Sisir Kumar Mitra

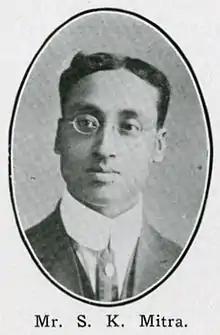
Photograph of S.K. Mitra from the January 1916 issue of "The Hindusthanee Student".

Mitra was born in his father's hometown of Konnagar, a suburb of Kolkata (then Calcutta) located in the Hooghly District in the Bengal Presidency (present-day West Bengal). He was the third son of Joykrishna Mitra, who was a schoolteacher at the time of Mitra's birth, and Saratkumari, a medical student whose family came from Midnapore. While Mitra's paternal family were orthodox Hindus, his mother's family were adherents of the progressive Brahmo Samaj, and were noted in Midnapore for their advanced outlook. In 1878, Joykrishna Mitra had joined the Brahmo Samaj and married his wife, against the wishes of his family, who responded by severing ties with him. As a consequence, the newly wed couple moved to Saratkumari's hometown of Midnapore, where Joykrishna and his wife had two sons – Satish Kumar and Santosh Kumar – and a daughter before Joykrishna moved his family to Kolkata in 1889; there, he became a schoolteacher. Mitra was born the following year.